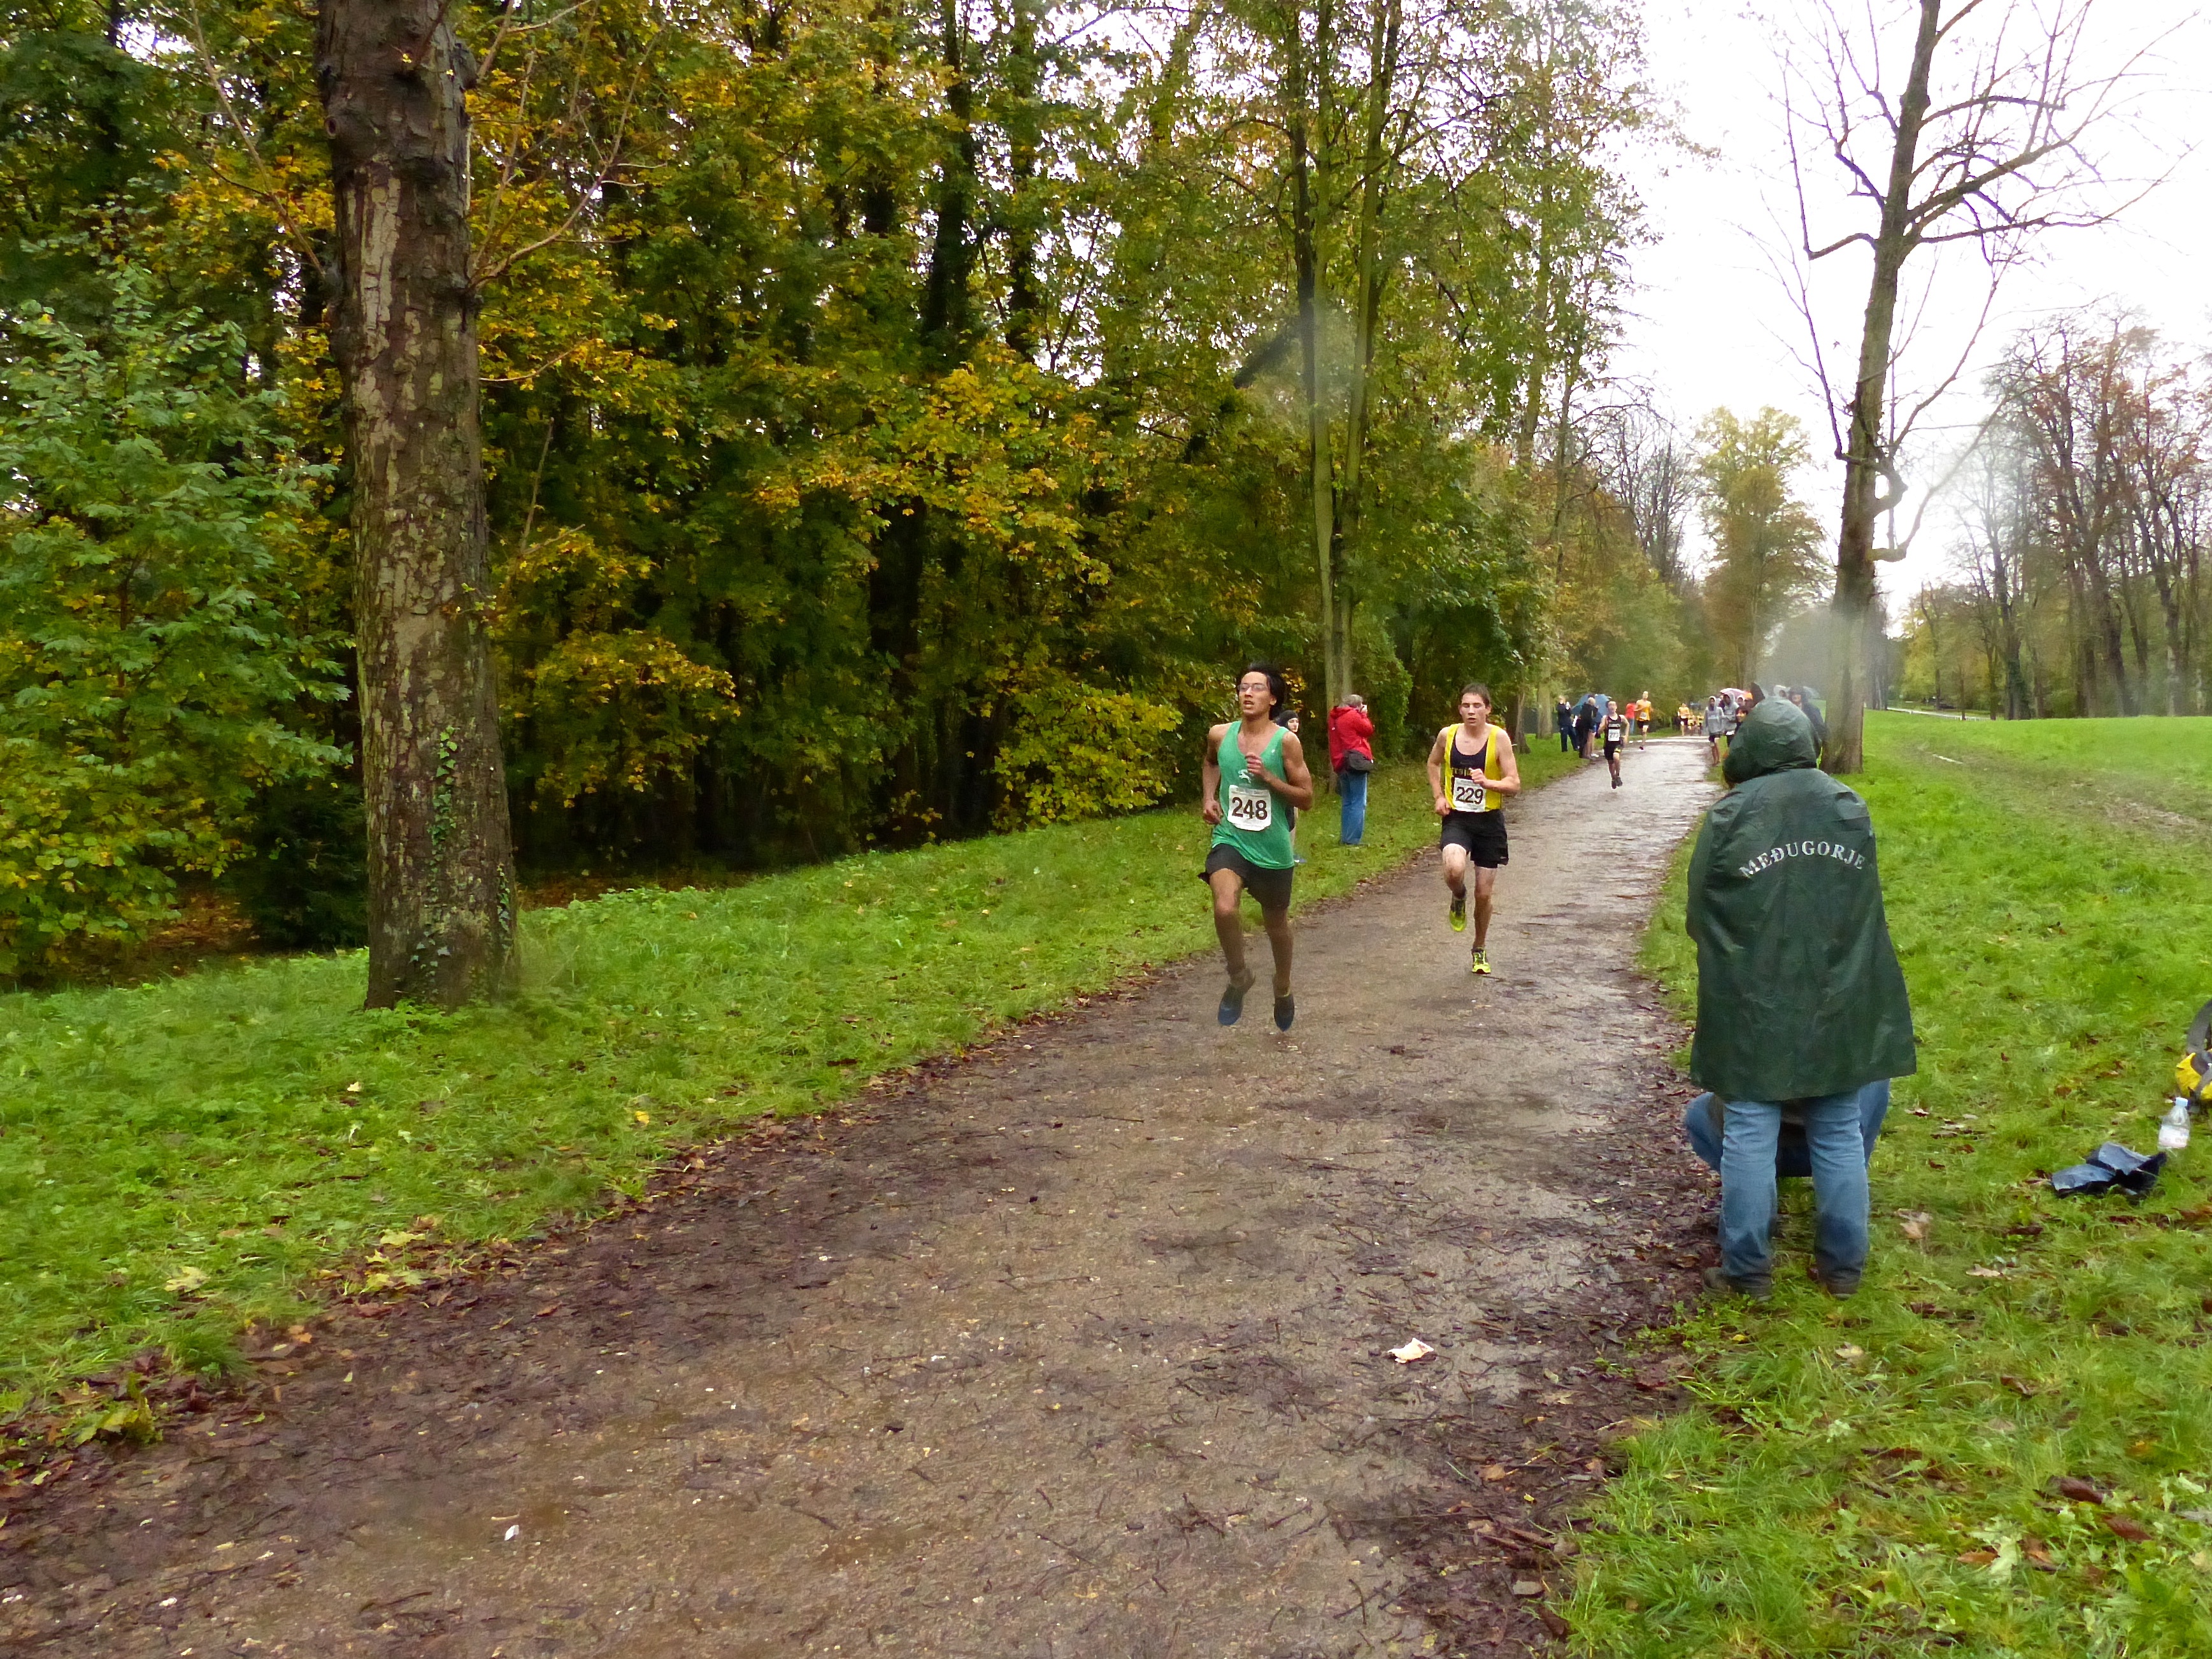
walking, trail, running, run, paris, country, france, high, cross, race, international, girls, sports, boys, school, runners, championship, woodland, junior, highschool, varsity, isst, tournament, xc, schools, parcdestcloud